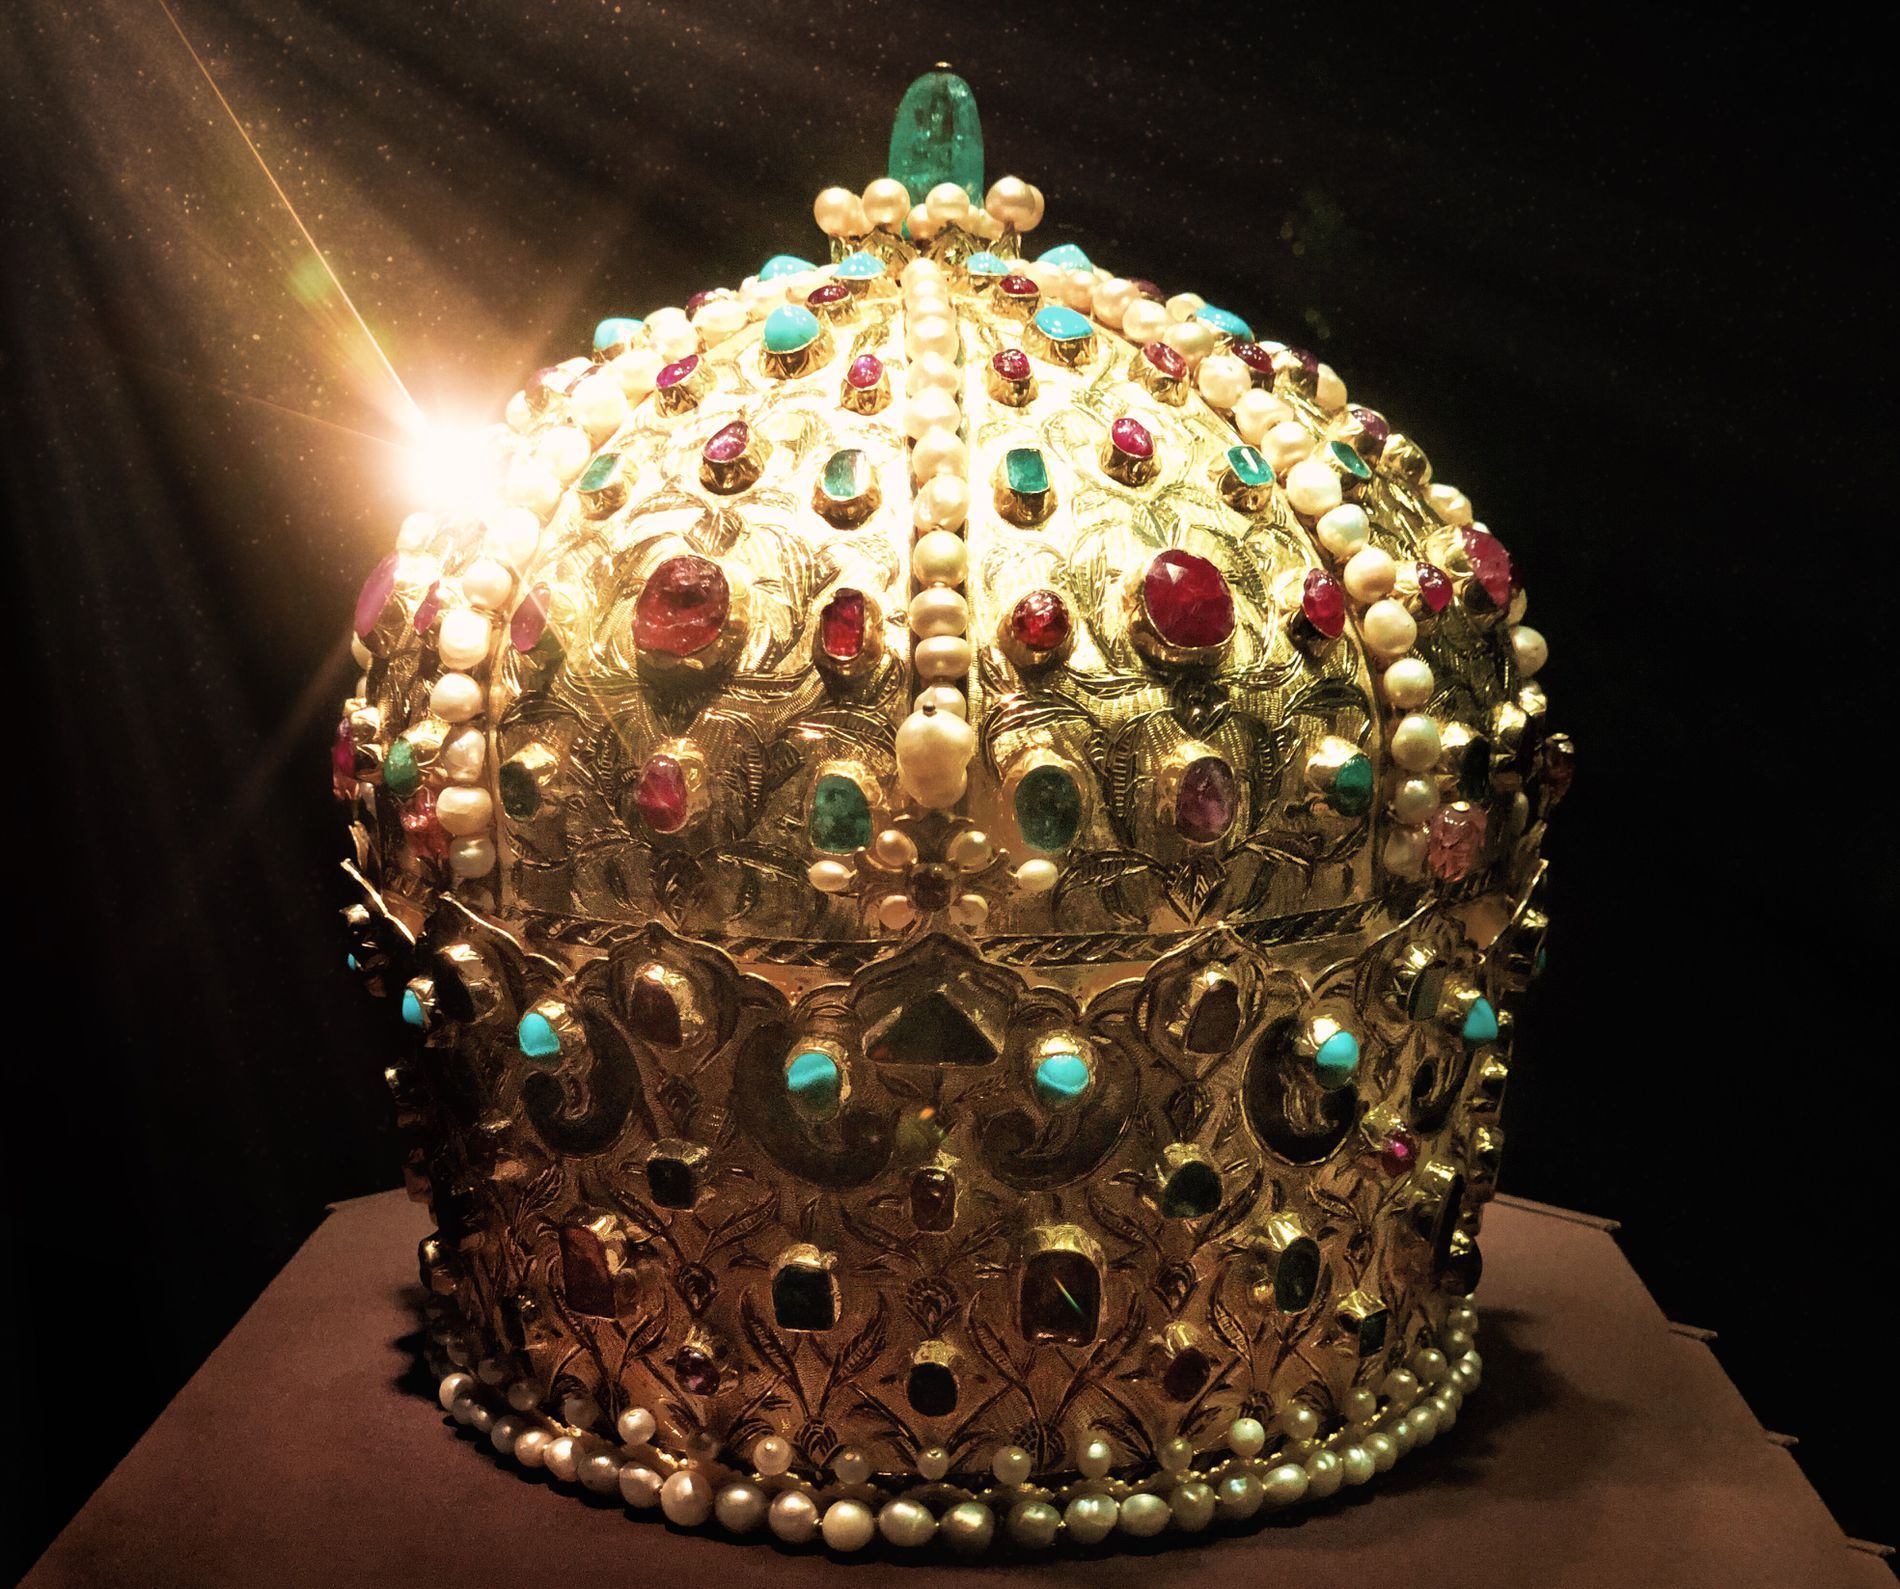
The Imperial Crown
Imperial gold crown studded with colorful turquoise jewels on a brown table. Light rays reflect off the crown against a black background.
Grammar & Spell Checked

Close angle shots enhance the crown's grandeur, regal , luxurious, and mysterious mood. A dramatic and magical atmosphere is amplified by golden glows and side spotlighting that highlights jewel details. Dramatic fine-art photography focuses on intricate detailing, with colors of gold , brown, black, and touches of red, blue, green, and white.
Labels: Accessories, Treasure, Jewelry, Crown, Necklace, Black background, Spotlight rays, Table